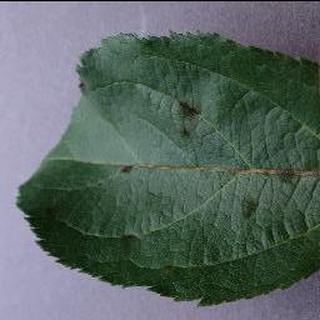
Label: apple_apple_scab